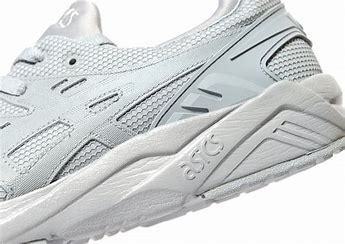
Brand: Asics
Model: Gel Kayano EVO